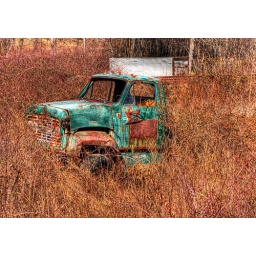
An old truck abandoned in a field outside of Hendersonville, North Carolina.